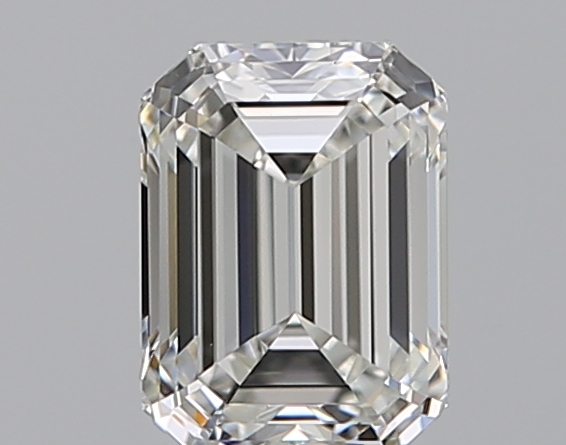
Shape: emerald
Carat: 0.7
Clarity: VVS1
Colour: H
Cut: EX
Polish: EX
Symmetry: VG
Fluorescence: N
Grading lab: GIA
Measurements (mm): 5.82 x 4.25 x 2.92